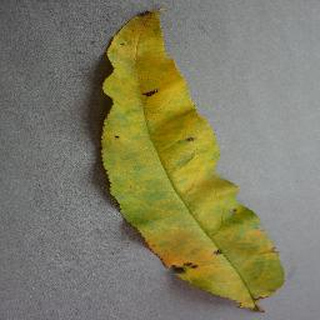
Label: peach_bacterial_spot